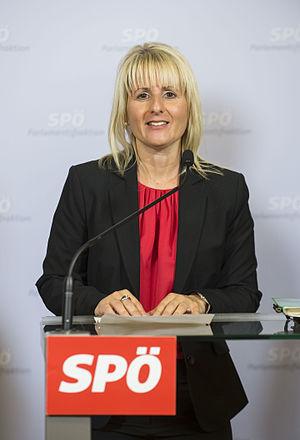
Karoline Graswander-Hainz, née le 2 février 1974 à Zams, est une femme politique autrichienne. Elle est membre du Parti social-démocrate d'Autriche.